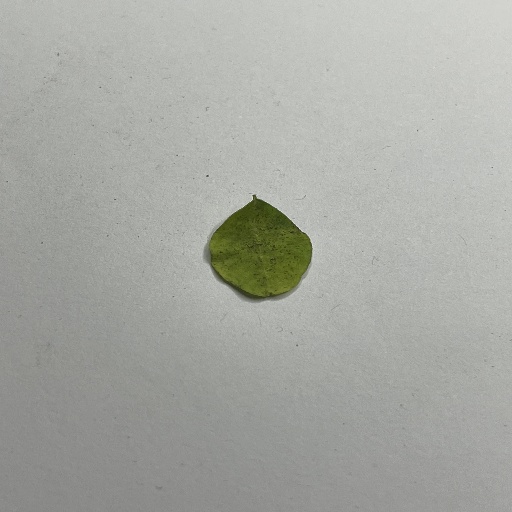
Species: Sojina
Leaf condition: Bacterial Spot